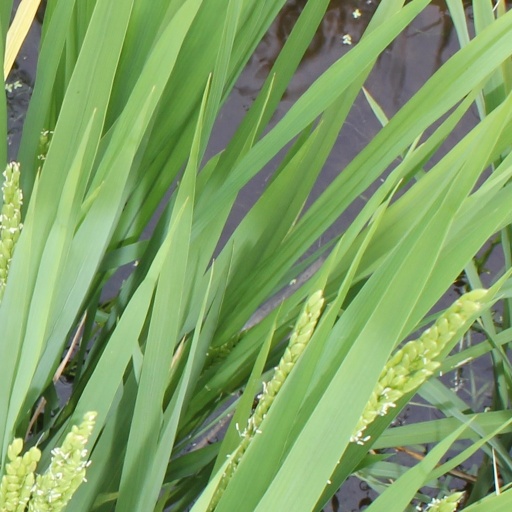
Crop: rice